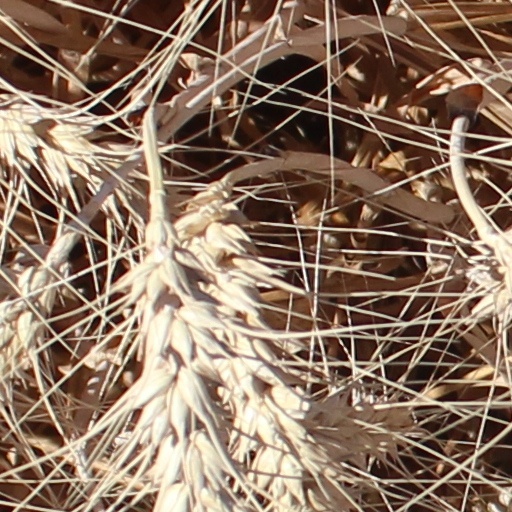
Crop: wheat